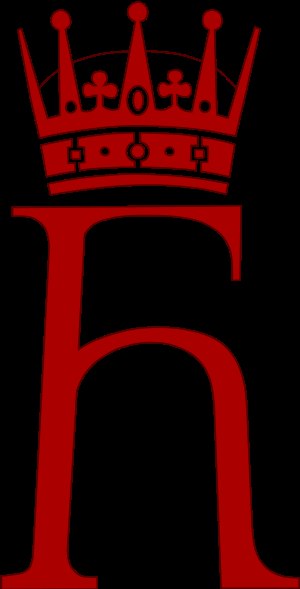
Kronprins Haakon Magnus af Norge / Titler, prædikater og æresbevisninger
Monogram
Haakon, Norges Kronprins er Norges kronprins og tronfølger til den norske trone.